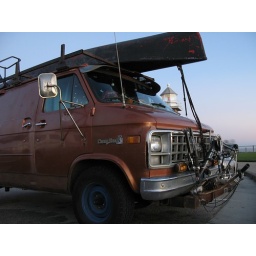
Katy was fascinated by the numerous balls of yarn in the window of this van.